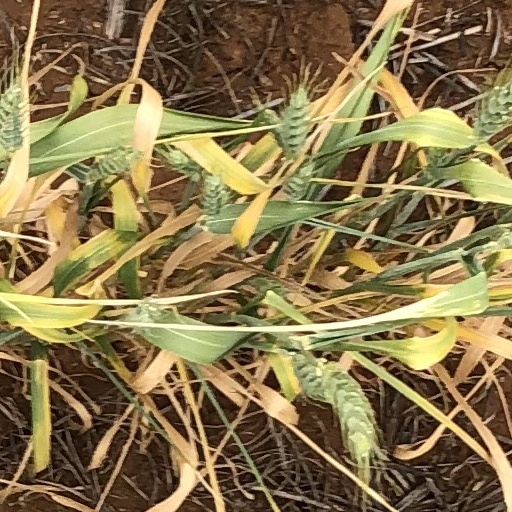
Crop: wheat